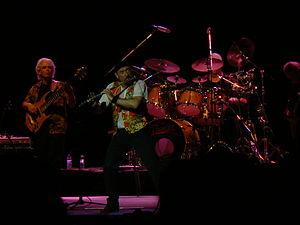
Jethro Tull était un groupe rock britannique, originaire de Blackpool, en Angleterre. Il s'est formé dans la seconde partie des années 1960. Sa musique est marquée par le style vocal très particulier du leader Ian Anderson, son travail unique de flûtiste, et par des constructions de chansons inhabituelles et souvent complexes. La musique du groupe incorpore des éléments de musique classique et celtique, blues ainsi que des phases art rock alternatif. Malgré cela, il est difficile de désigner des artistes spécifiques ayant directement influencé ou étant influencés par Jethro Tull, dont l'œuvre reste à part dans le monde du rock.